Thomas Fortescue Kennedy

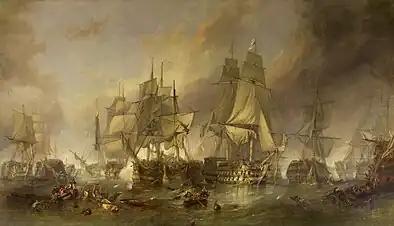
"The Battle of Trafalgar", 1836 oil on canvas by Clarkson Frederick Stanfield. Stanfield shows the damaged "Redoutable" caught between the "Victory" (right foreground) and the "Temeraire" (left, seen bow on). The "Fougueux", coming up on "Temeraire"s starboard side, has just received a broadside.

After leaving "Triumph" in January 1803, Kennedy took command of the small tender "Eliza and Jane" in 5 October until 15 November. His role was to convey impressed men from Dublin to Plymouth. He was then asked by his former commander, Eliab Harvey, to join him as his first-lieutenant aboard the 98-gun . Both Kennedy and Harvey fought at the Battle of Trafalgar on 21 October 1805, in which "Temeraire" was second in line behind Lord Nelson's flagship, the 100-gun . During the battle "Temeraire" was engaged in close action with two French warships, "Redoutable" and "Fougueux". After firing several broadsides into "Fougueux", Harvey ordered Kennedy to take command of a party of boarders and lead them onto "Fougueux". Kennedy's party entered the French ship via her main deck ports and chains. The French tried to defend the decks port by port, but were steadily overwhelmed. "Fougueux"s captain, Louis Alexis Baudoin, had suffered a fatal wound earlier in the fighting, leaving Commander Francois Bazin in charge. On learning that nearly all of the officers were dead or wounded and that most of the guns were out of action, Bazin surrendered the ship to Kennedy.